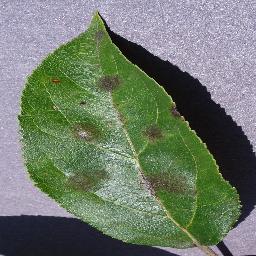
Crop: apple
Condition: scab